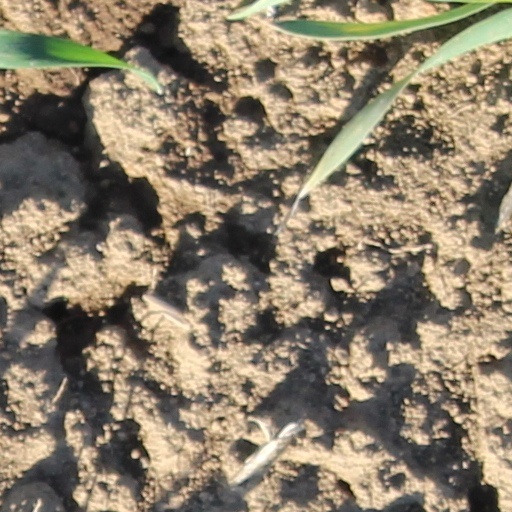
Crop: wheat